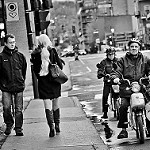
Label: street